Shah Shoja Mozaffari

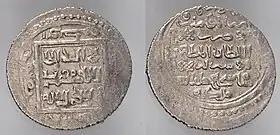
Coinage of Shah Shoja. Shiraz mint

Shah Shoja then occupied Azerbaijan and Arran for four months, until he was forced to turn back when internal conditions in Fars deteriorated. His second brother Shah Muzaffar's son, Shah Yahya, rose in revolt in Isfahan. Having to make peace with the Jalayirids, Shah Shoja offered to marry his son Zain al-Abidin to a sister of the Jalayirid ruler Shaikh Hussain Jalayir. The Jalayirids refused the offer and invaded, although Shah Shoja managed to prevent them from getting any further than Sultaniyya. In 1383, Shah Shoja, whilst intoxicated by alcohol and full of skepticism, had his son Sultan Shebli blinded, which he regretted the following day. A series of other tragedies followed shortly after the blinding of his son—Shah Shoja's mother Makhdum Shah and his nephew Shah Hossein died, whilst he himself received a deadly illness as a result of excessive drinking.